Frank Gaudion

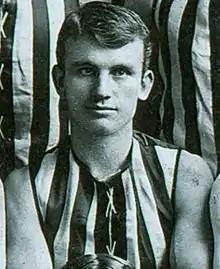
Gaudion in 1906

Francis Charles Gaudion (22 June 1882 – 12 July 1952) was an Australian rules footballer who played with Collingwood in the Victorian Football League (VFL).